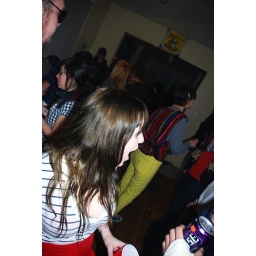
all the girls standing in the line for the bathroom 119